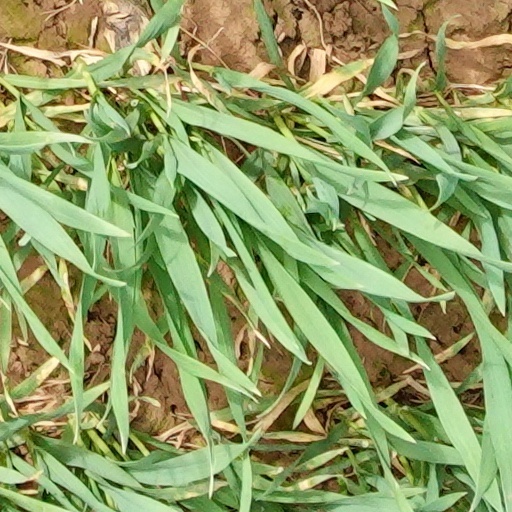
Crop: wheat